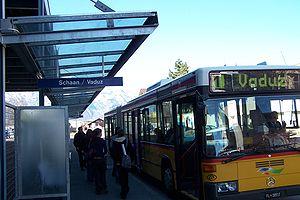
Liechtenstein Bus est le réseau de transport en commun desservant la principauté du Liechtenstein, État situé entre la Suisse et l'Autriche, dont certaines lignes du réseau sont transfrontaliers en direction de ces deux pays.